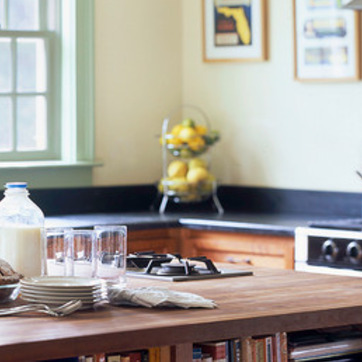
Material: food